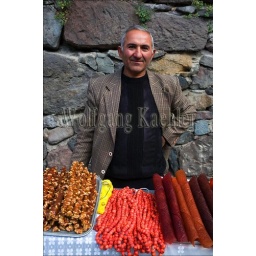
Armenia, near yerevan, ancient armenian monastery of geghard, street vendor selling fruit rolls